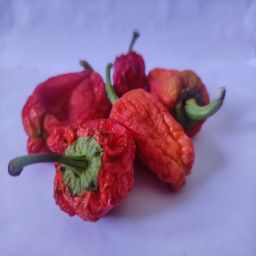
Crop: Bell Pepper
Quality: Dried